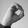
ASL letter: O